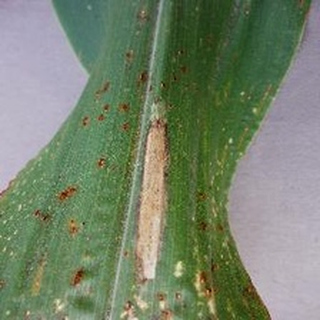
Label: corn_northern_leaf_blight